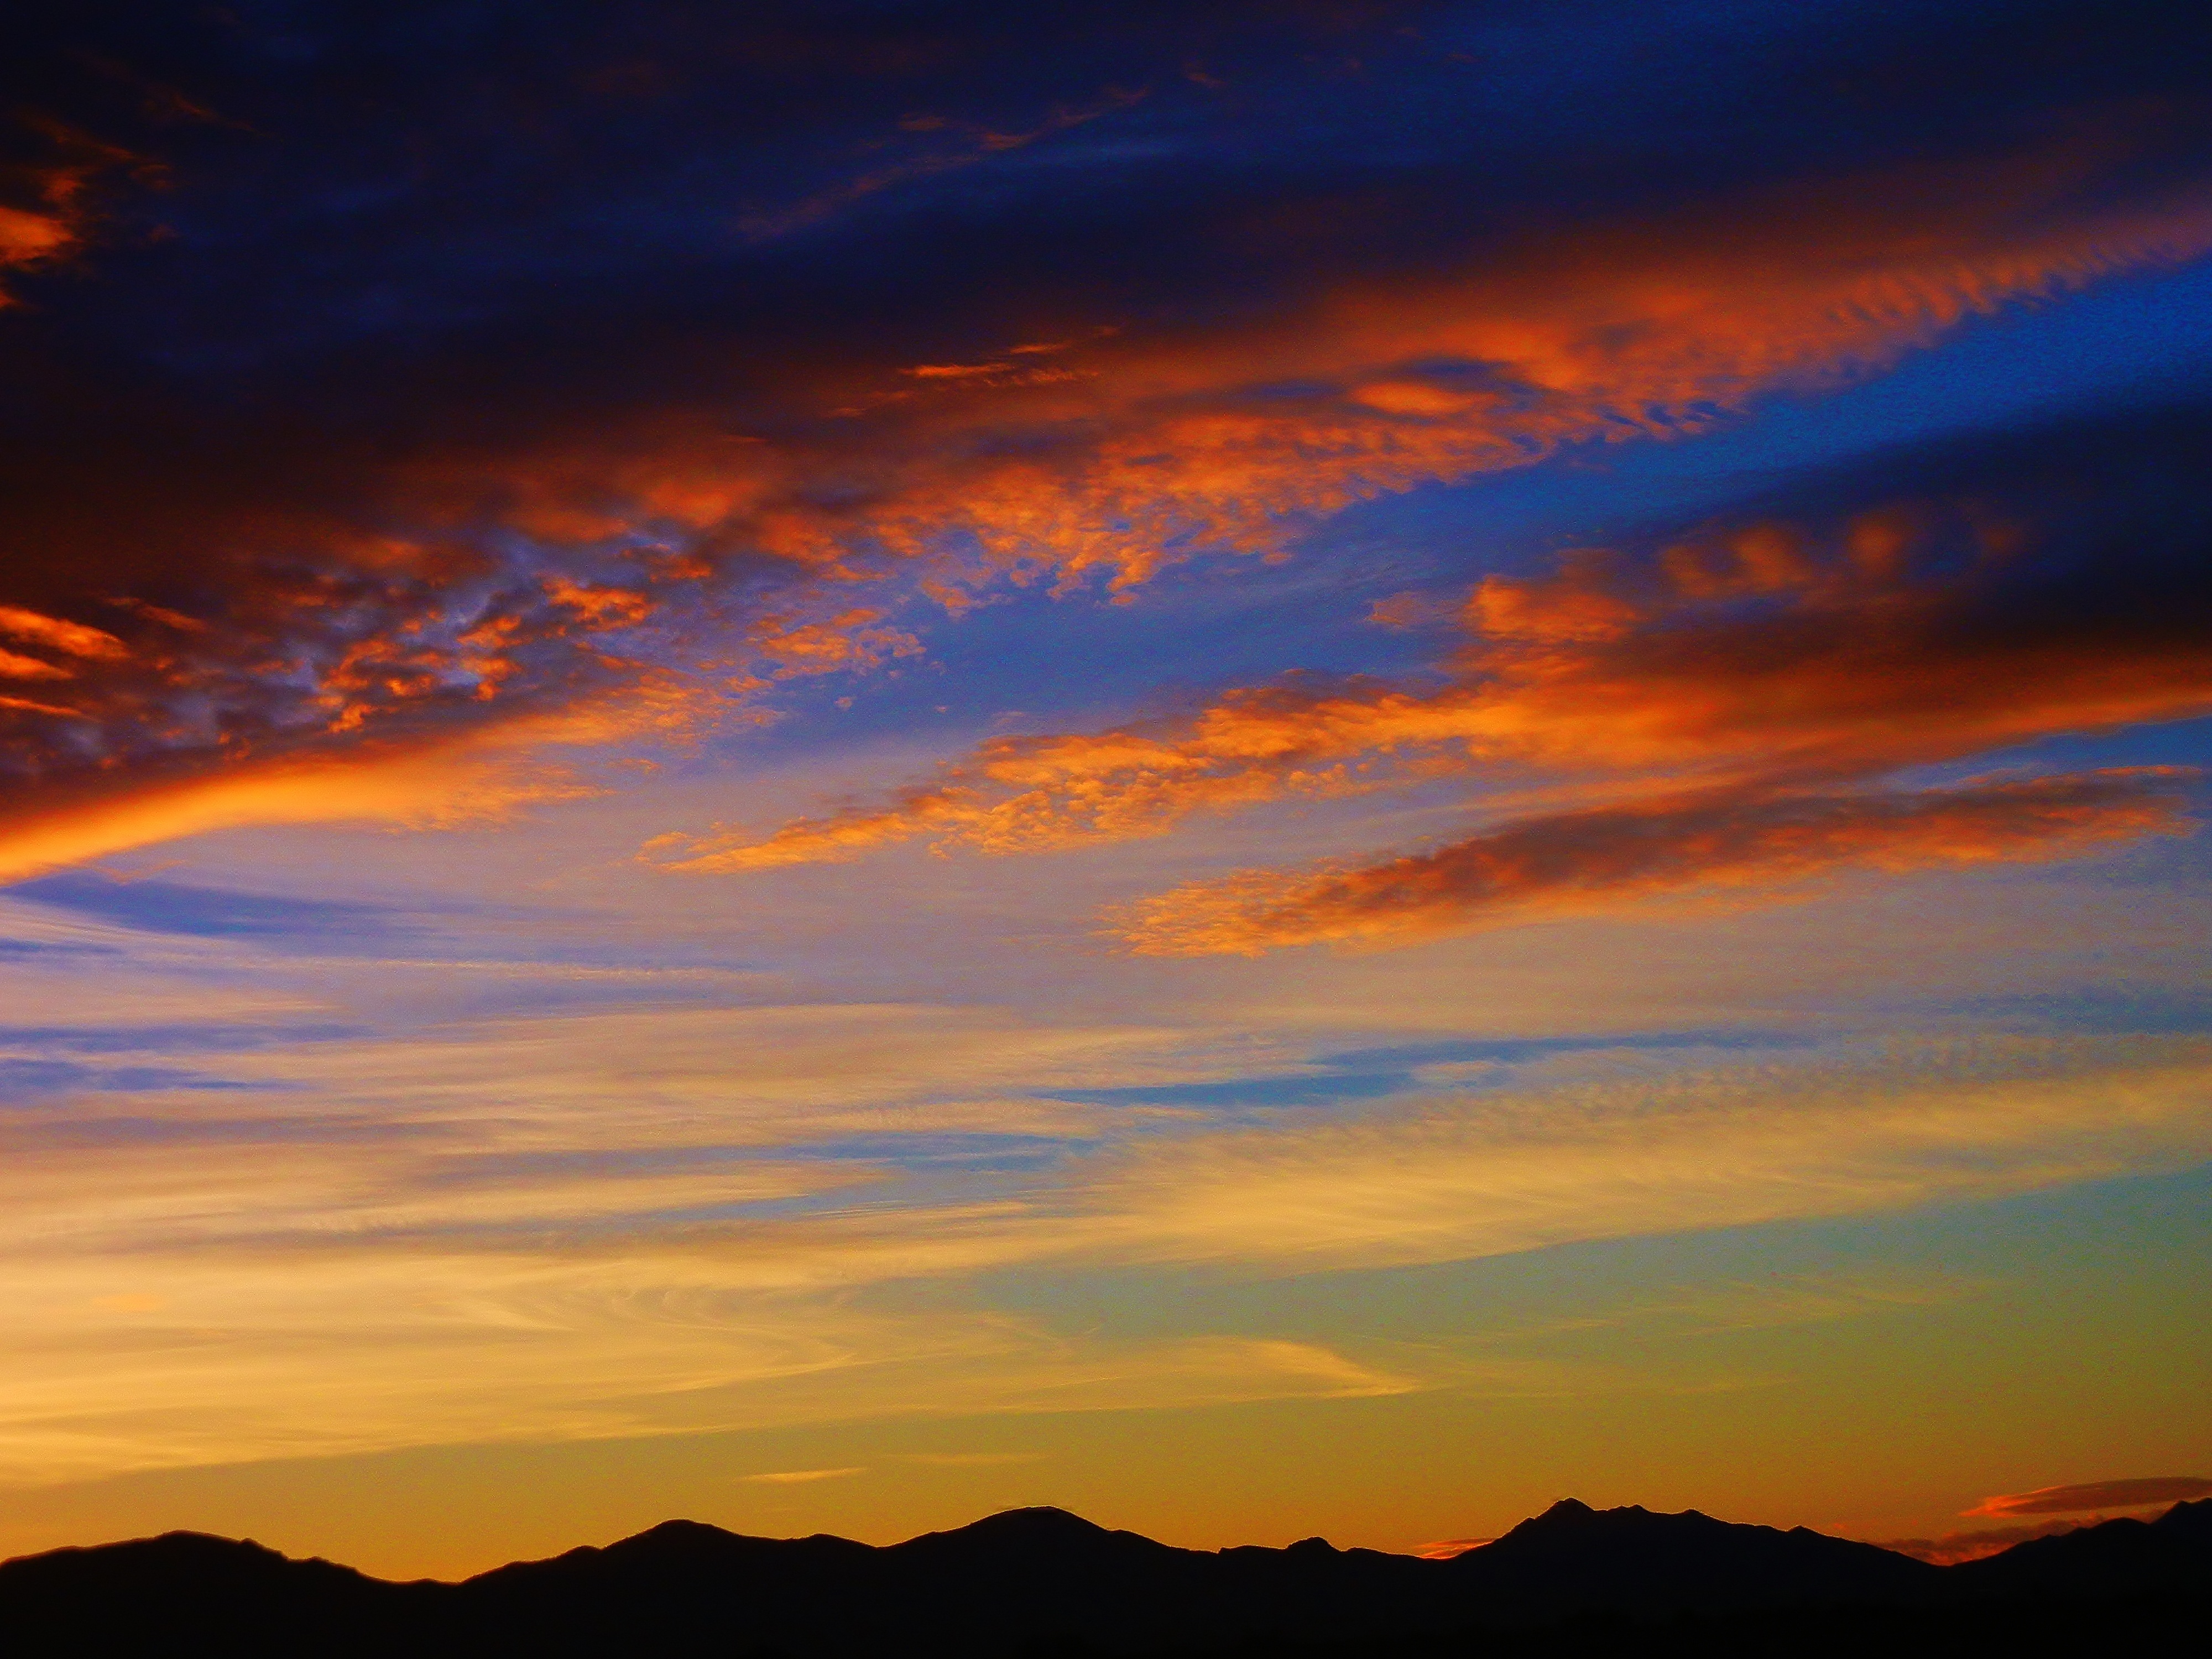
landscape, horizon, cloud, sky, sunrise, sunset, morning, dawn, atmosphere, dusk, evening, arizona, afterglow, meteorological phenomenon, red sky at morning